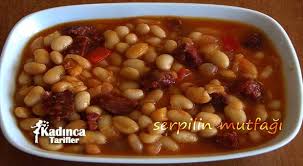
Yemek: kuru_fasulye